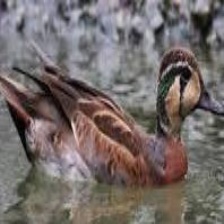
Species: BAIKAL TEAL
Scientific name: ANAS FORMOSA
ImageNet parent category: drake